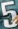
Number: 5